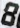
Number: 8